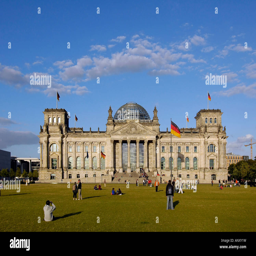
a city and its park .